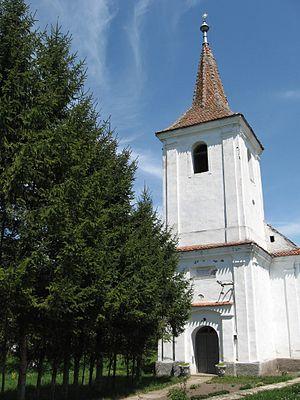
Aita Mare est une commune roumaine du județ de Covasna, en Transylvanie dans le Pays sicule. La population majoritaire d'Aita Mare fait partie de la communauté ethnique des Sicules de Transylvanie.